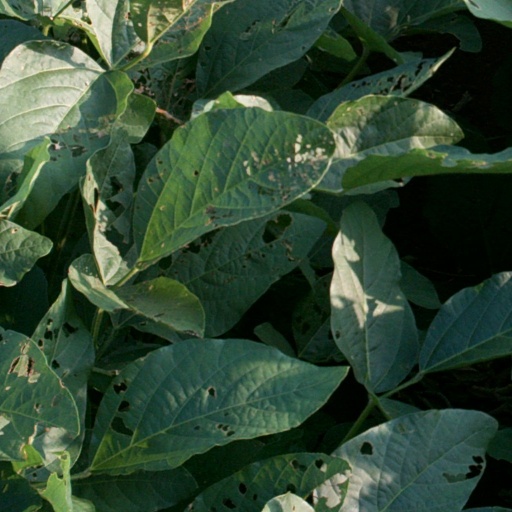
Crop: soybean